Soft tissue injury

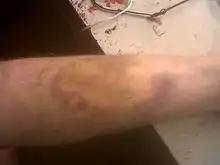
Bruising is a type of acute soft tissue injury.

Any type of injury that occurs to the body through sudden trauma, such as a fall, twist or blow to the body. A few examples of this type of injury would be sprains, strains and contusions.